Transportation in Seattle

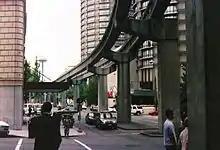
Seattle Center Monorail

The Downtown Seattle Transit Tunnel is a 1.3-mile tunnel under downtown built in 1987 and opened in 1990, to relieve bus congestion along surface streets. Originally served by dual-mode buses that operated electrically within it, the tunnel was retrofitted from 2005 to 2007 to accommodate light rail, and in 2009, Link light rail trains began serving tunnel stations as part of the initial Central Link segment. All tunnel bus routes were rerouted to surface streets in 2019 to make way for the demolition of Convention Place Station, making the tunnel an exclusive subway for Link trains within the city core. Above the tunnel, 3rd Avenue through downtown serves as a major bus arterial, with access restricted to buses only during peak commuting hours.